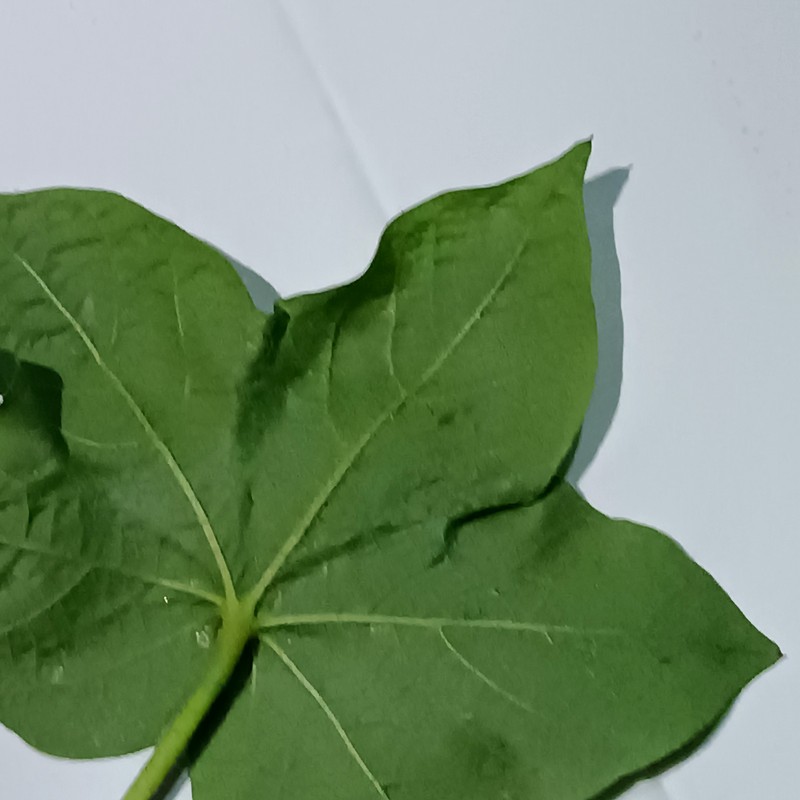
Label: Curl Virus